New Political Centre – Girchi

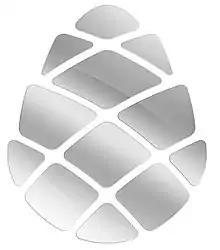
Girchi TV logo

In 2018, Zurab Japaridze was the party's nominee in the 2018 presidential election, running on a platform of what he referred to as "More Freedom". He challenged what he called the "centers of political power", including the Georgian Orthodox Church, the banking system, the government of Georgia, and the political opposition. His campaign pledges included doubling defense spending by 2024 while abolishing military conscription, pardoning people serving drug-related prison sentences, streaming ministerial meetings on social media platforms, and vetoing "every bill that limits freedom". Libertarian attorney Iago Khvichia became the party's chairman.